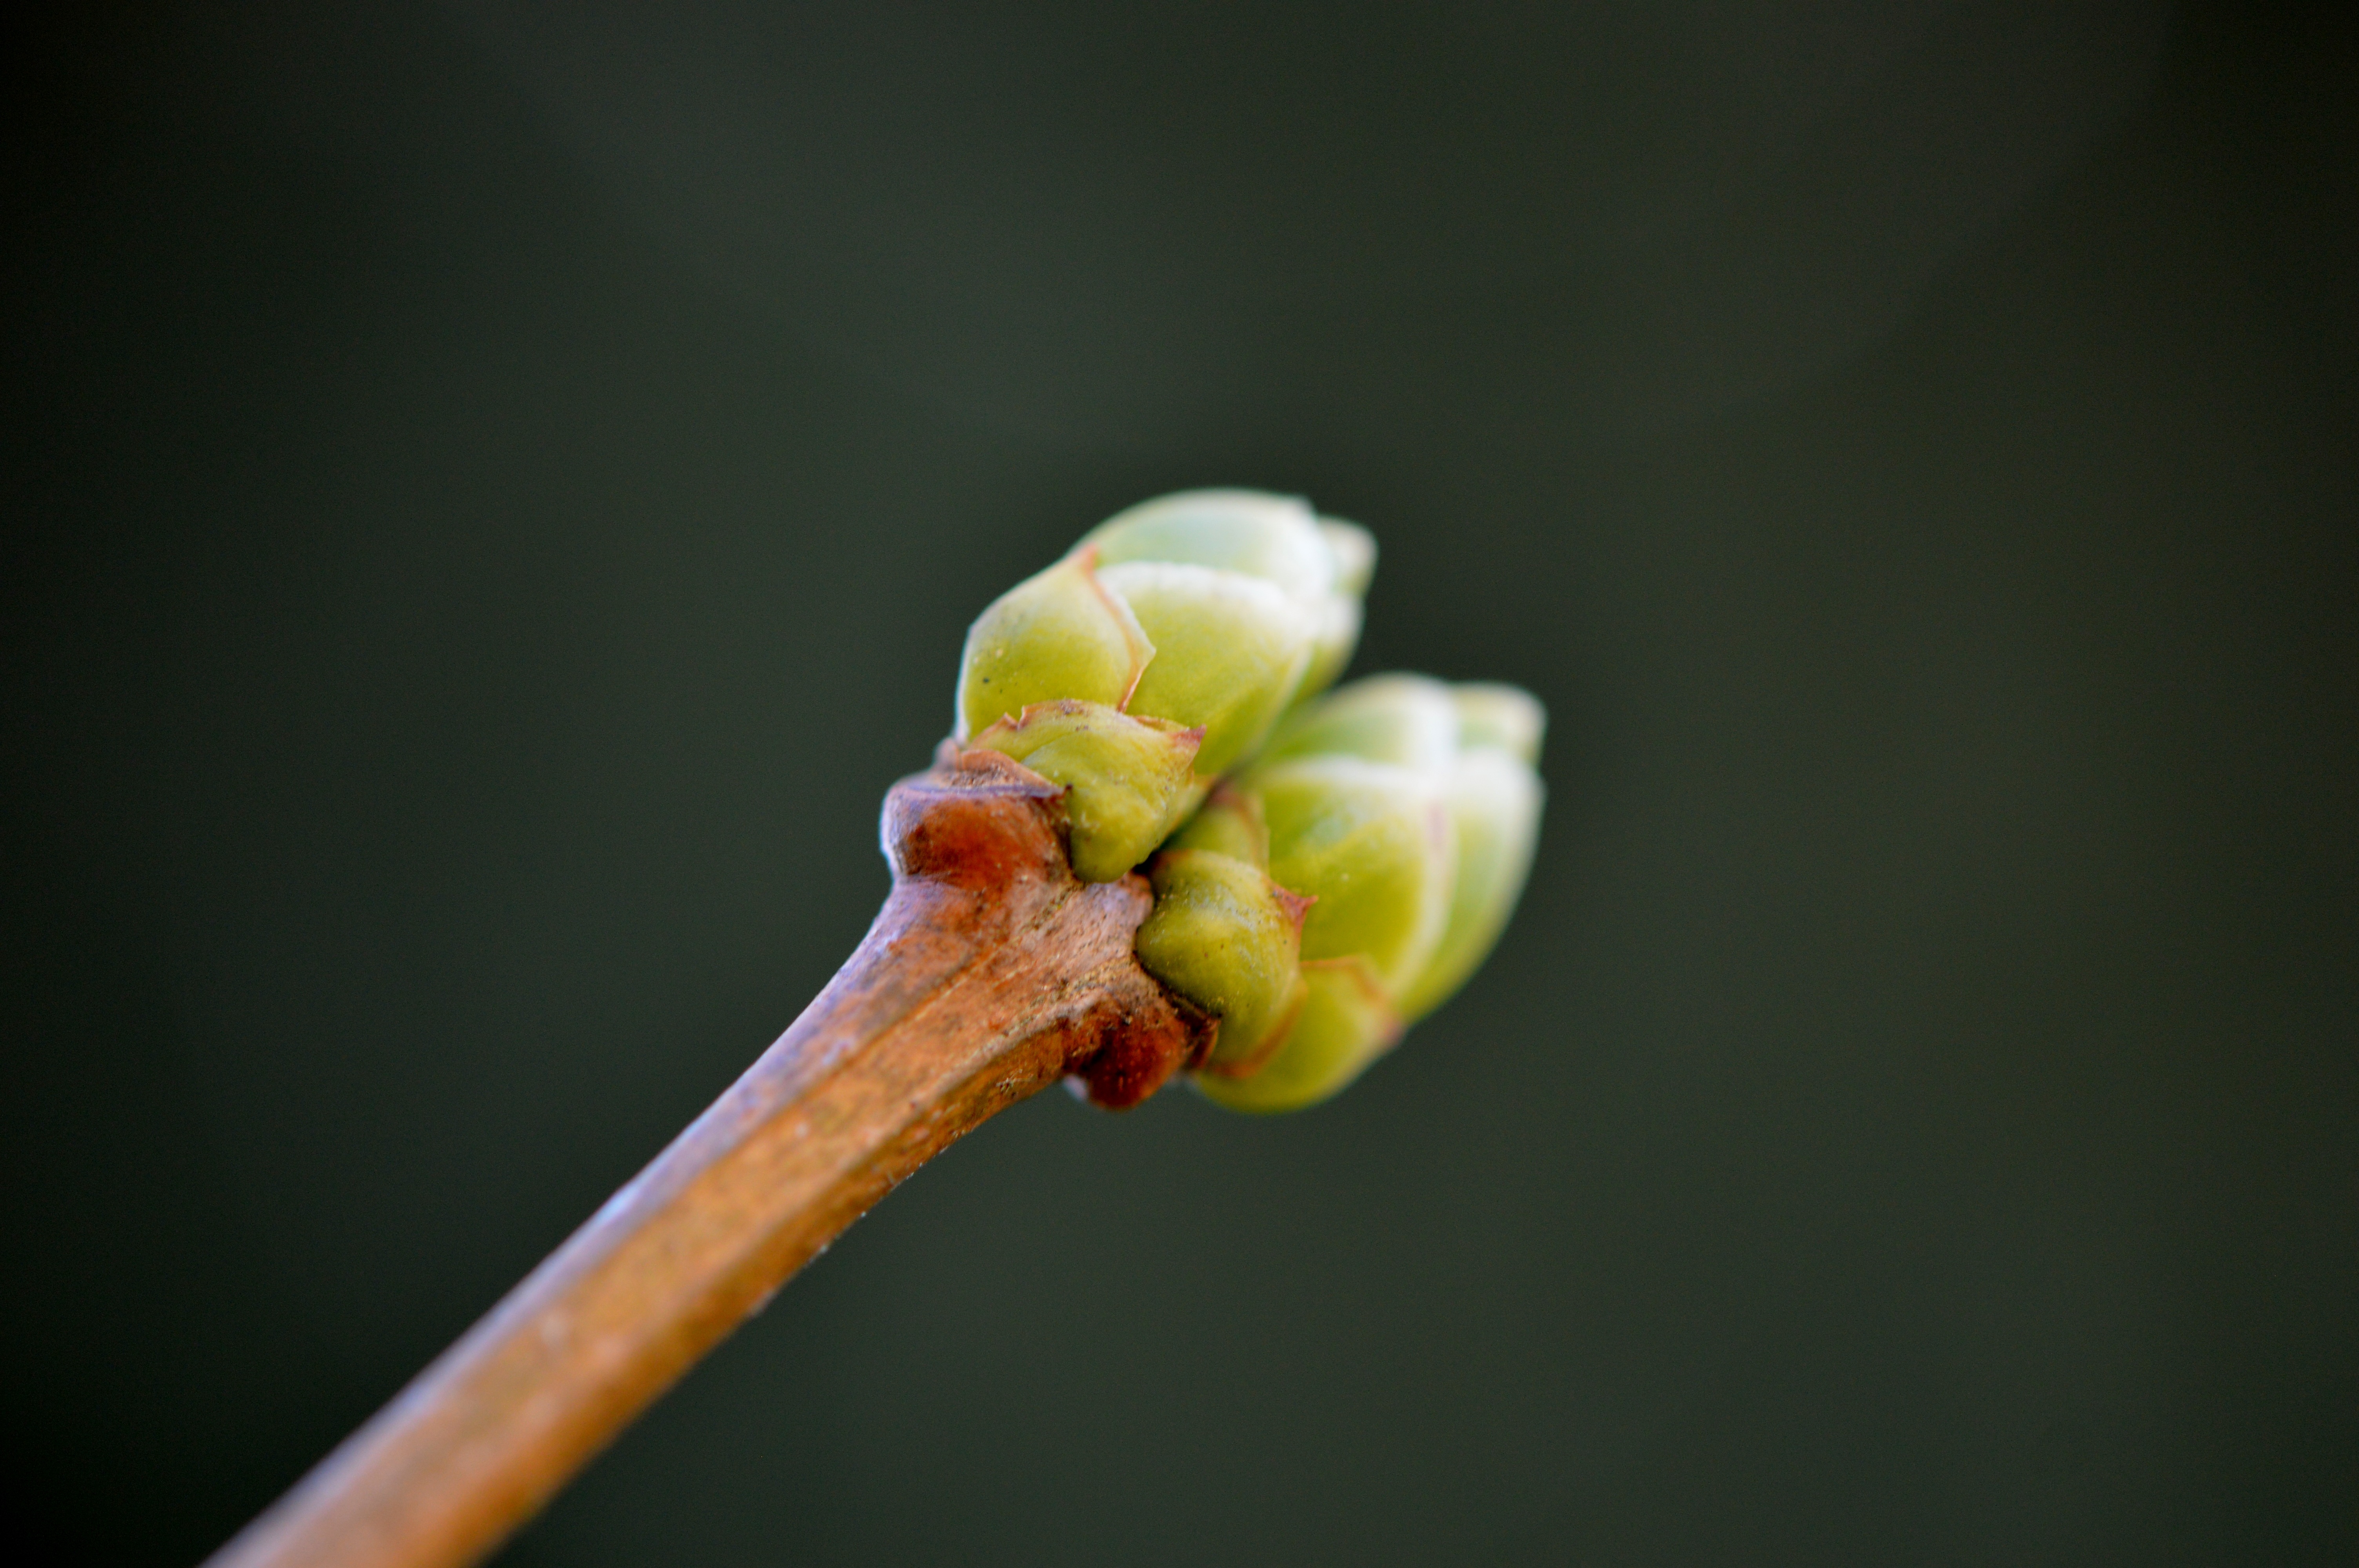
nature, branch, blossom, plant, photography, leaf, flower, petal, spring, green, produce, botany, yellow, close, flora, close up, bud, macro photography, plant stem